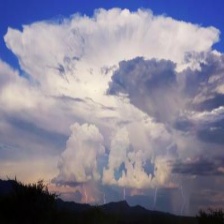
Cloud type: Cumulonimbus